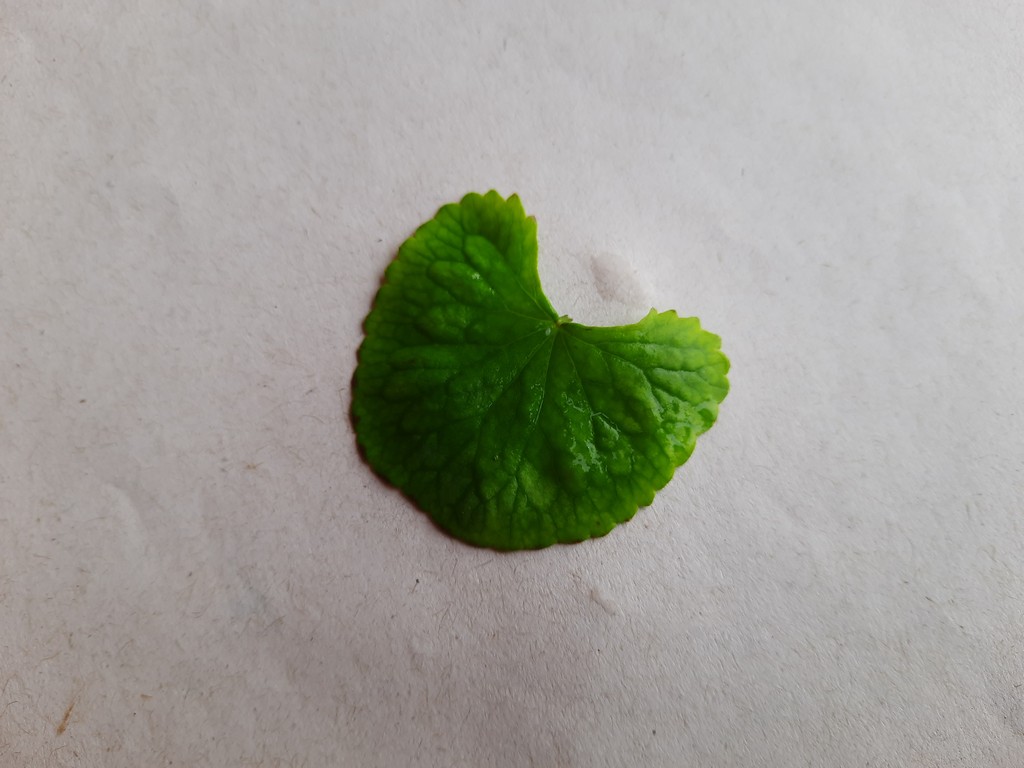
Label: Healthy